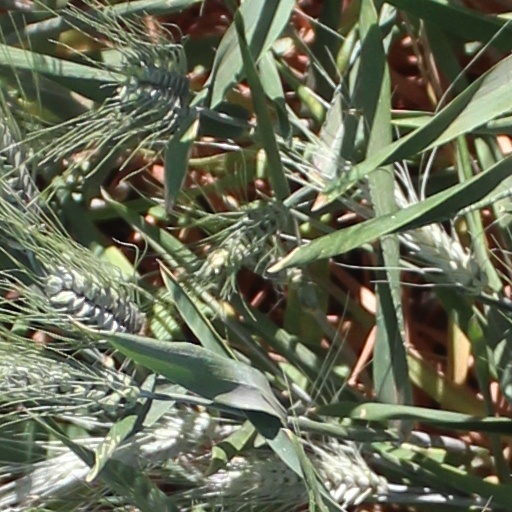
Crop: wheat